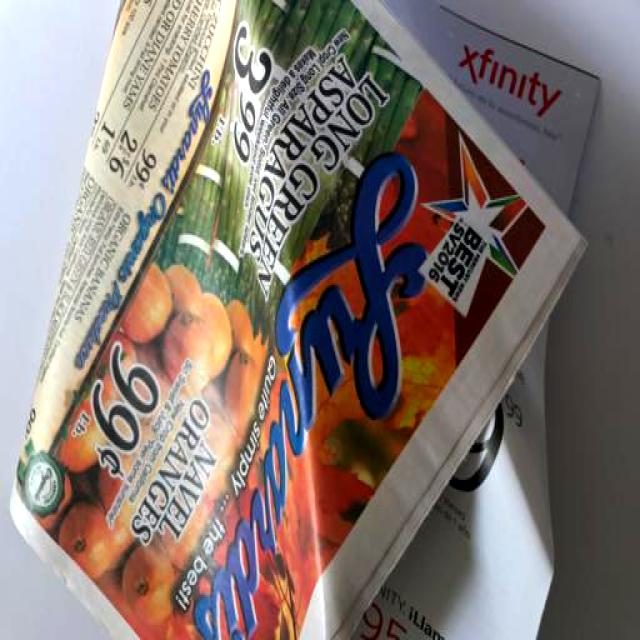
Label: Paper